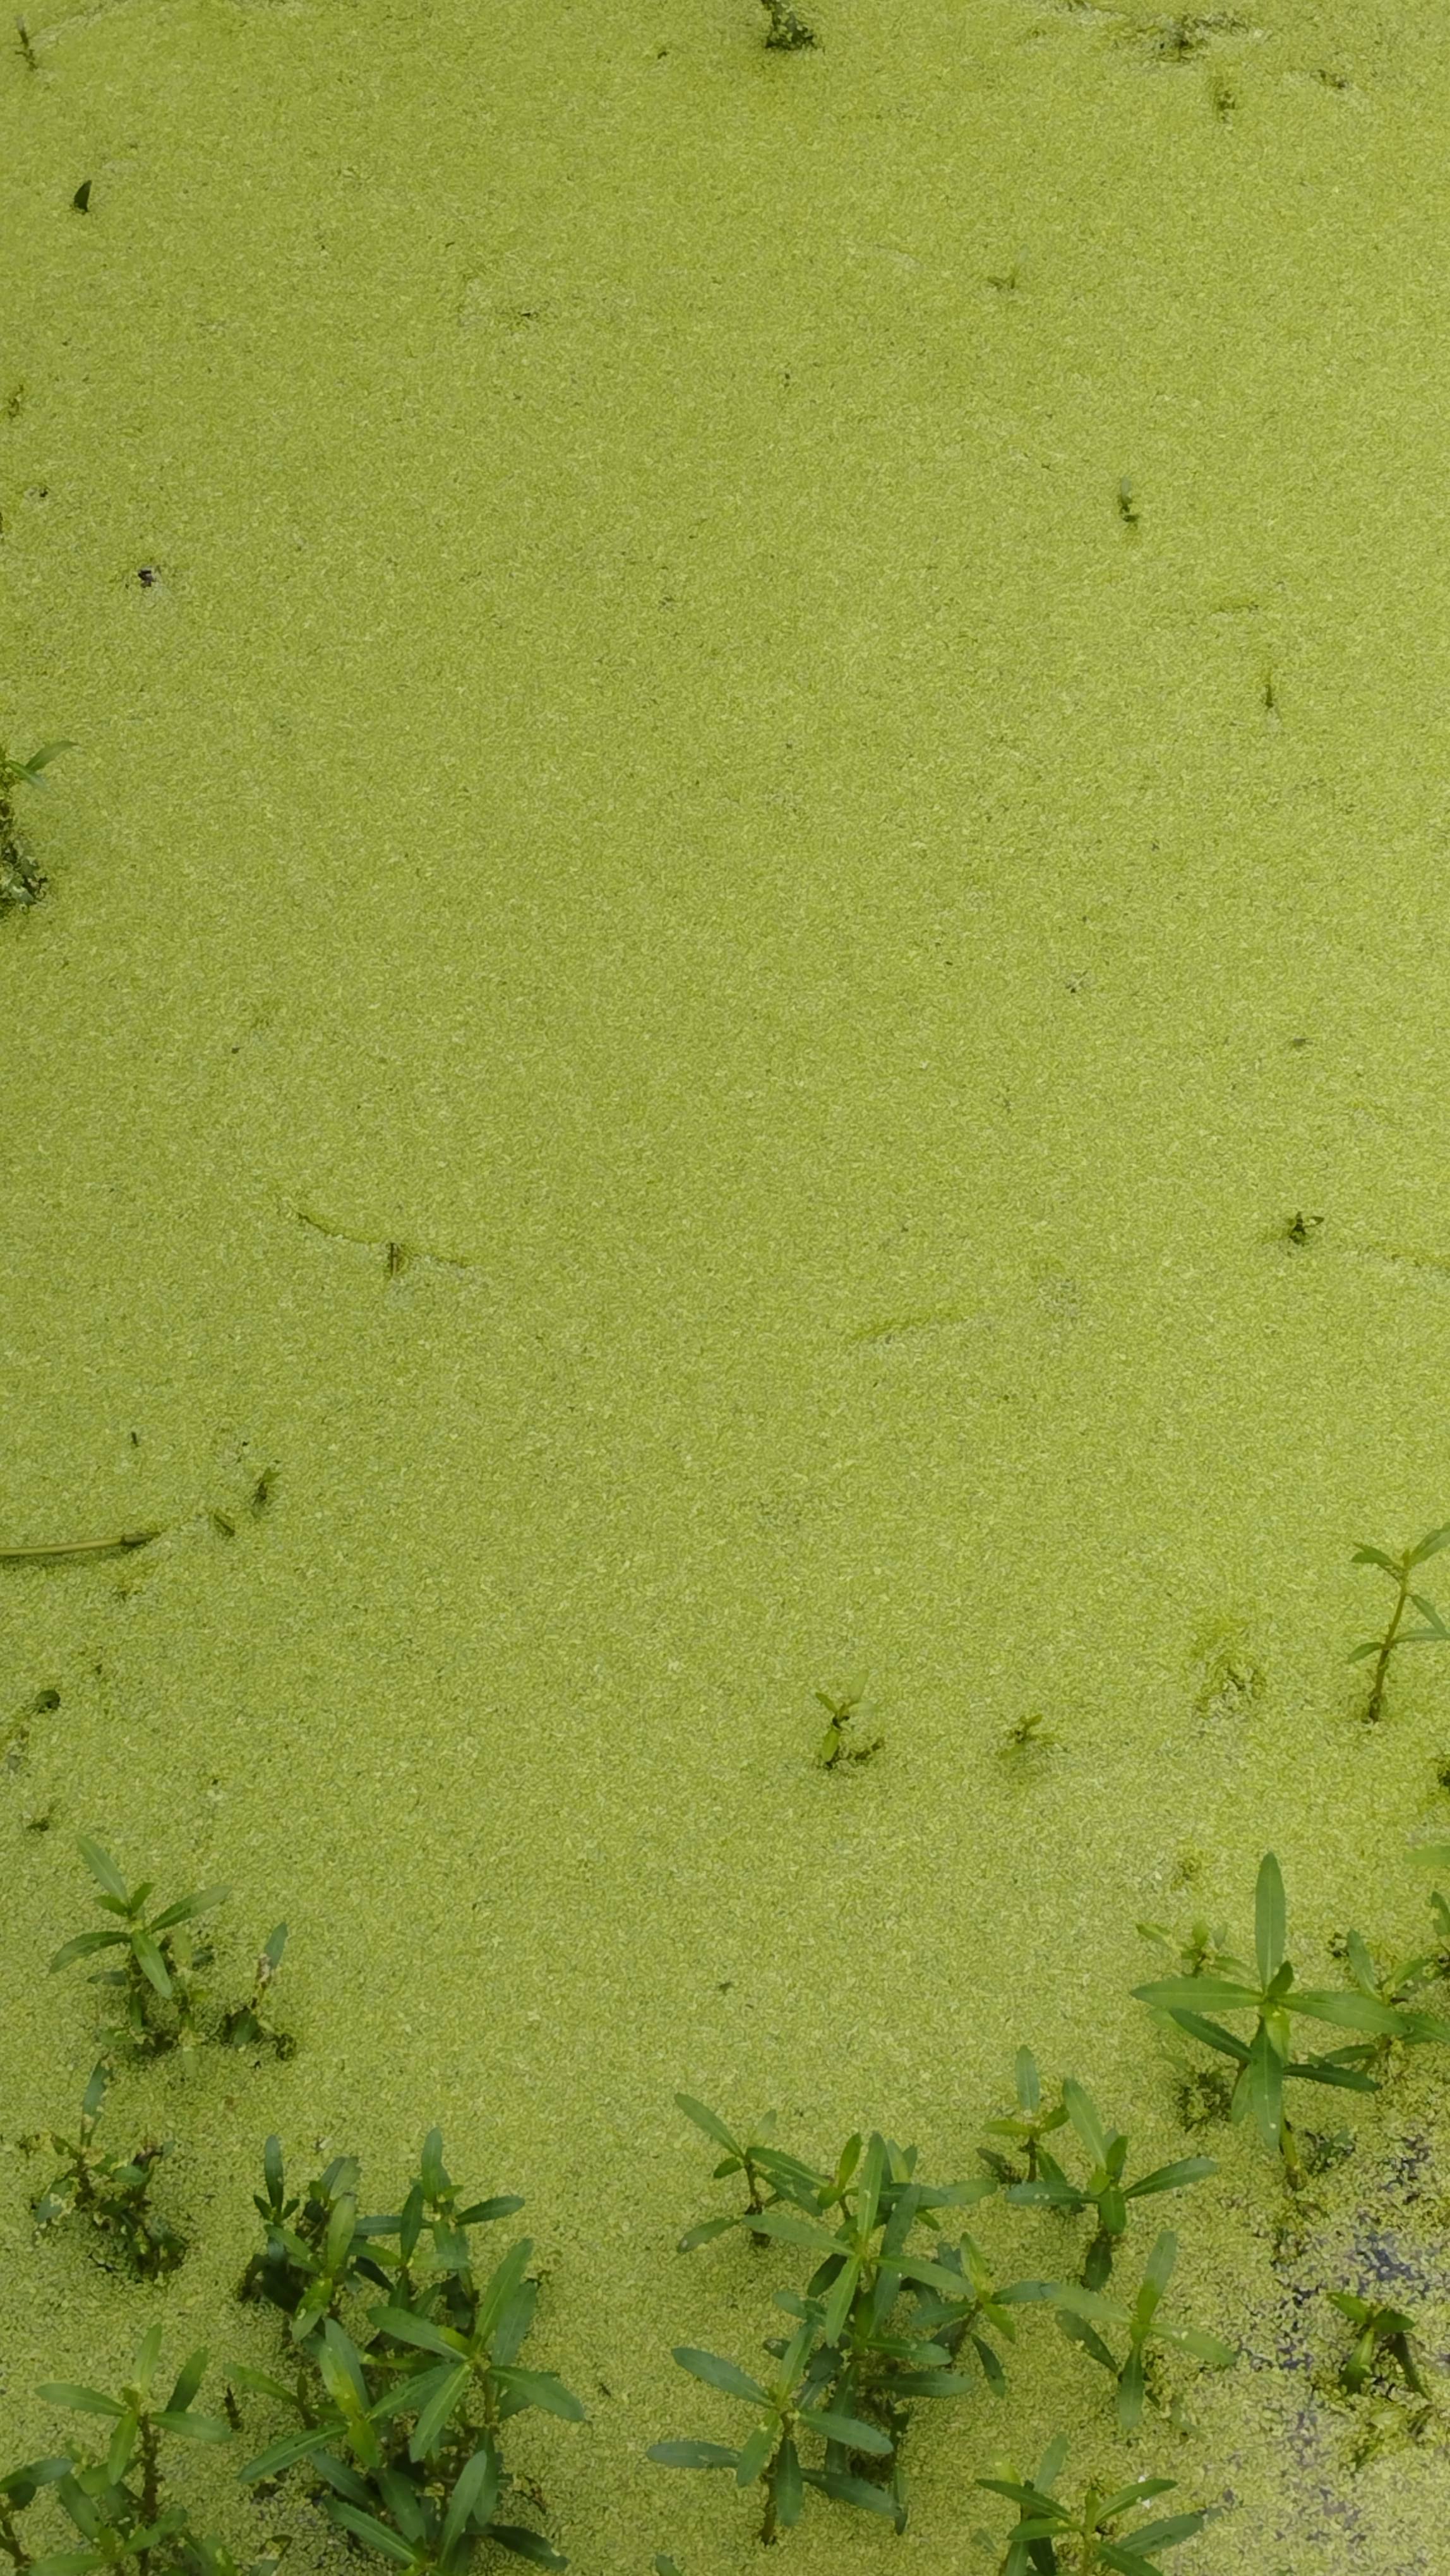
Species: Common Duckweeds (Lemna minor)